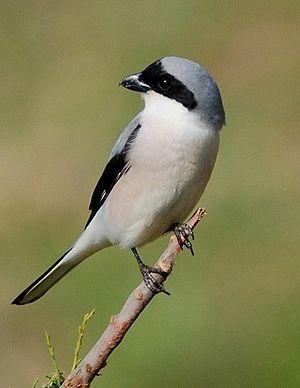
La Pie-grièche à poitrine rose est une espèce de passereaux aux mœurs alimentaires carnassières, appartenant à la famille des Laniidae. Cette pie-grièche est considérée en France, au début des années 2010, comme en danger critique.
Le plateau d'Albion est situé à cheval sur les trois départements du Vaucluse, de la Drôme et des Alpes-de-Haute-Provence. Il se subdivise administrativement en sept communes : Sault, Ferrassières, Aurel, Revest-du-Bion, Saint-Trinit, Saint-Christol, Simiane-la-Rotonde.